Honduran cuisine

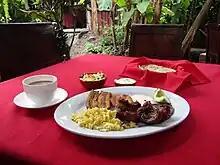
A Honduran breakfast

The gastronomy of Honduras before the conquest was based on the consumption of grains such as corn, beans, and cocoa, and crops such as pumpkins, chili peppers, tomatoes, and several types of squash. Pre-Hispanic peoples also consumed the meat of the guajolote, fish, and some mammals like deers as well as other products like honey and various fruits such as pineapples and papaya for the preparation of various desserts and drinks.